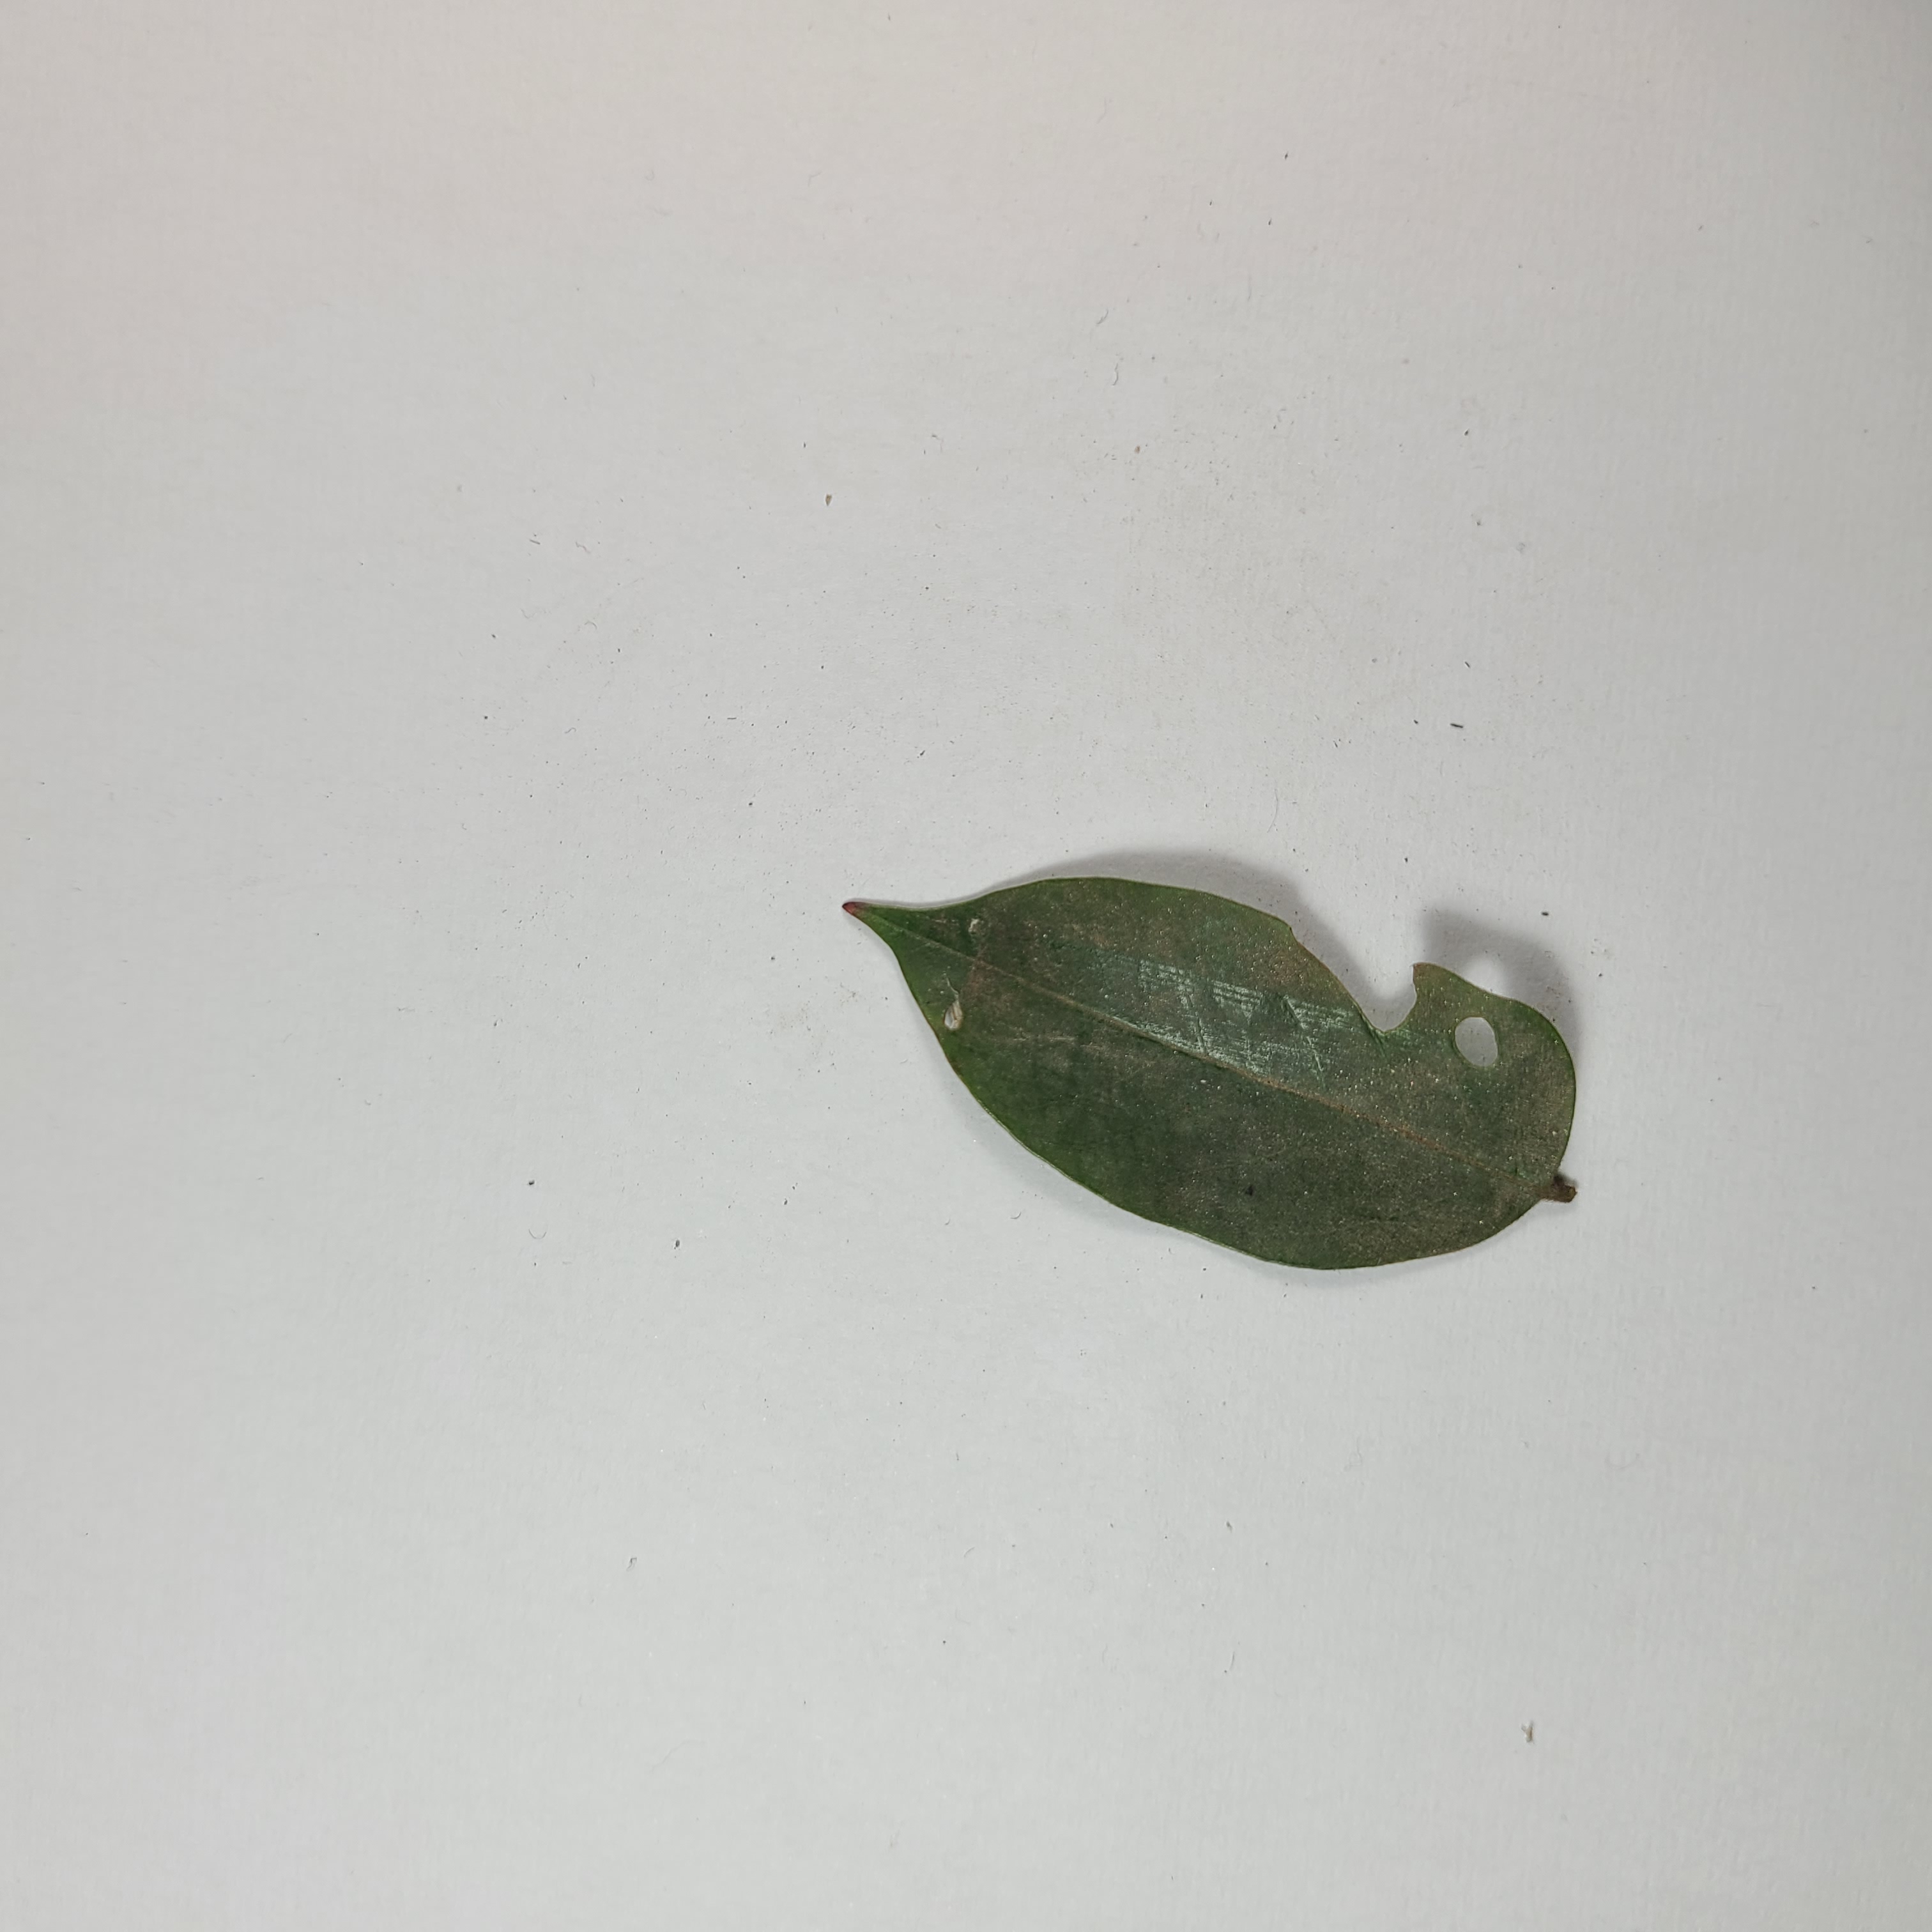
Label: Insect Hole leaves